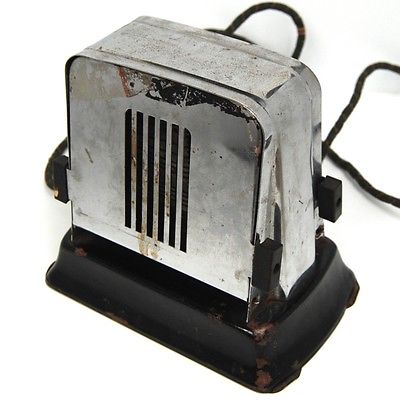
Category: toaster